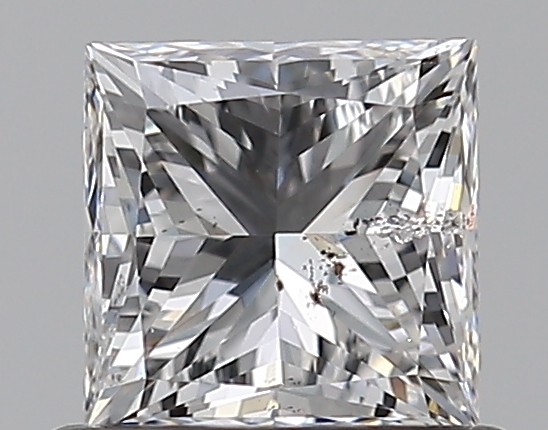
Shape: princess
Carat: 0.71
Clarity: SI2
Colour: E
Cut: VG
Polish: VG
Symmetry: VG
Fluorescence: N
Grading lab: GIA
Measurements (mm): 4.69 x 4.68 x 3.54